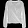
Label: Shirt